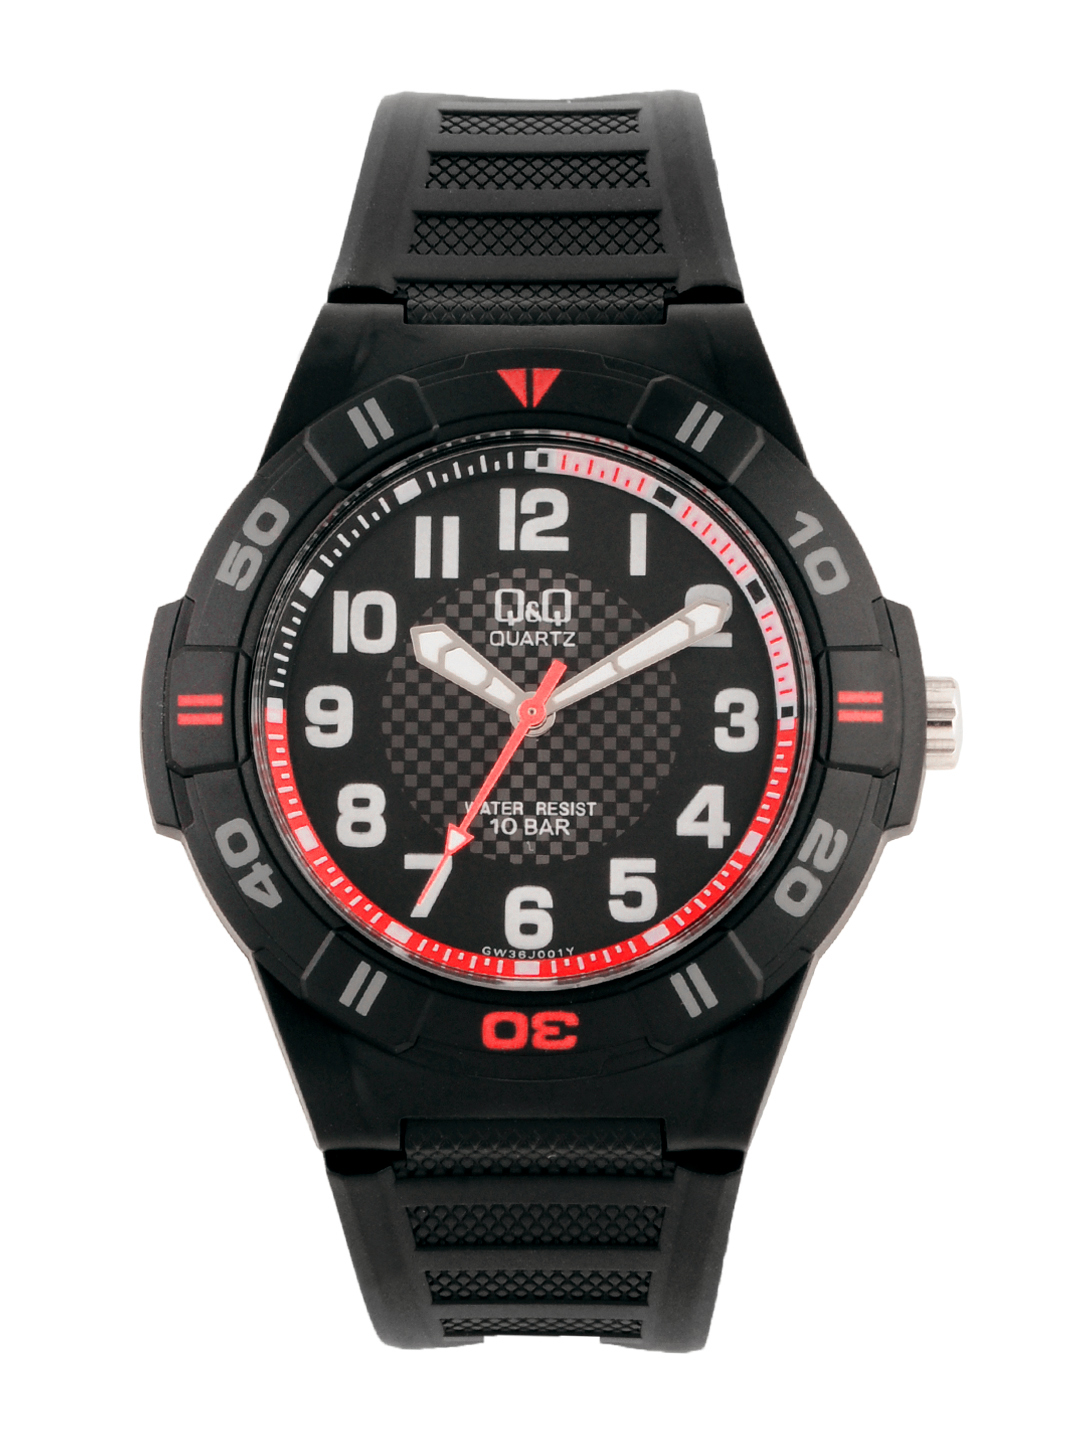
Q&Q Men Black Dial Watch
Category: Accessories / Watches / Watches
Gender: Men
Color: Black
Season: Winter 2016
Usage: Casual